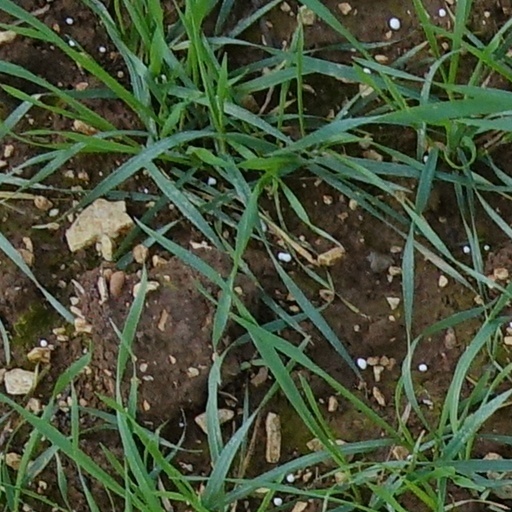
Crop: wheat